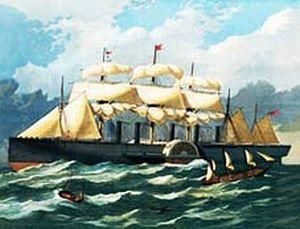
Le Great Eastern est un paquebot transatlantique britannique lancé en 1858 et conçu par Isambard Kingdom Brunel. Il est le premier paquebot géant et le plus grand navire jamais construit à son époque, avec une capacité d'embarquement de 4 000 passagers sans qu'il soit nécessaire de le réapprovisionner en charbon entre la Grande-Bretagne et la côte est des États-Unis. Il détient longtemps le record du navire le plus long et le plus gros du monde. Après des débuts difficiles comme paquebot, il est reconverti et pose le premier câble transatlantique sous-marin puis sert d'attraction publicitaire et touristique jusqu'à sa démolition en 1889.